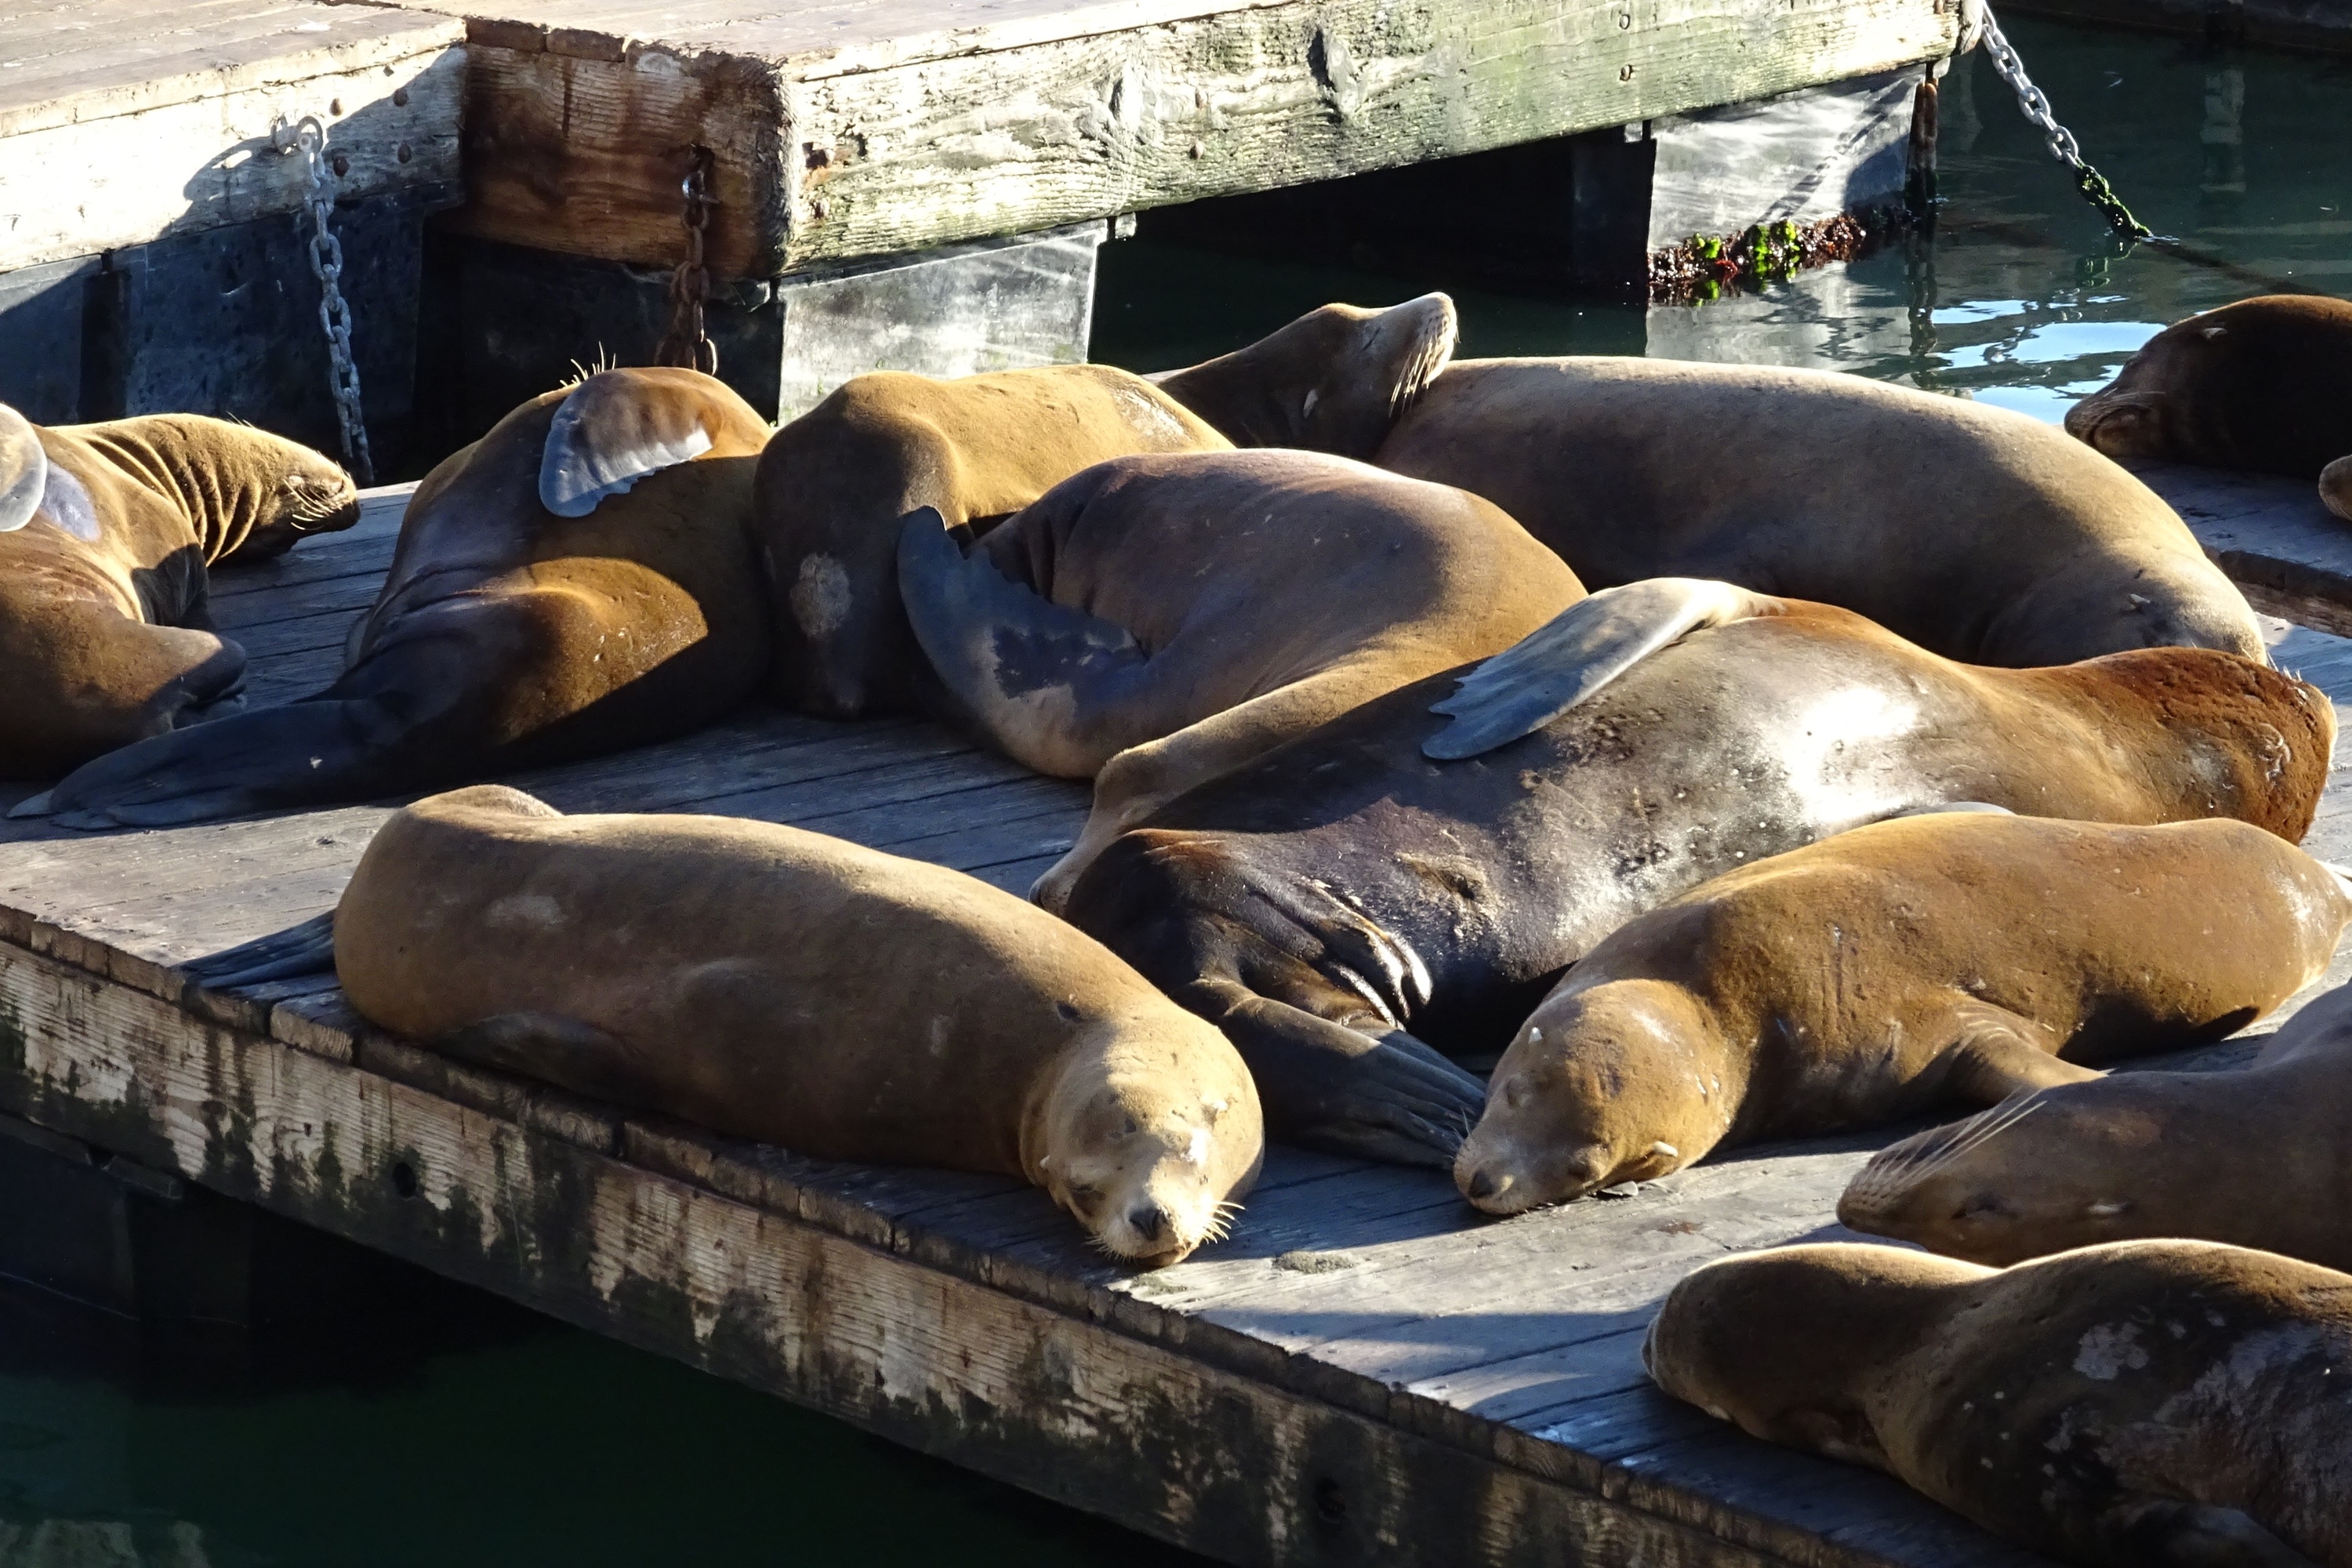
water, animal, san francisco, wildlife, zoo, usa, america, bay, mammal, fauna, sea lion, marine, seals, embarcadero, marine mammal, pier 39